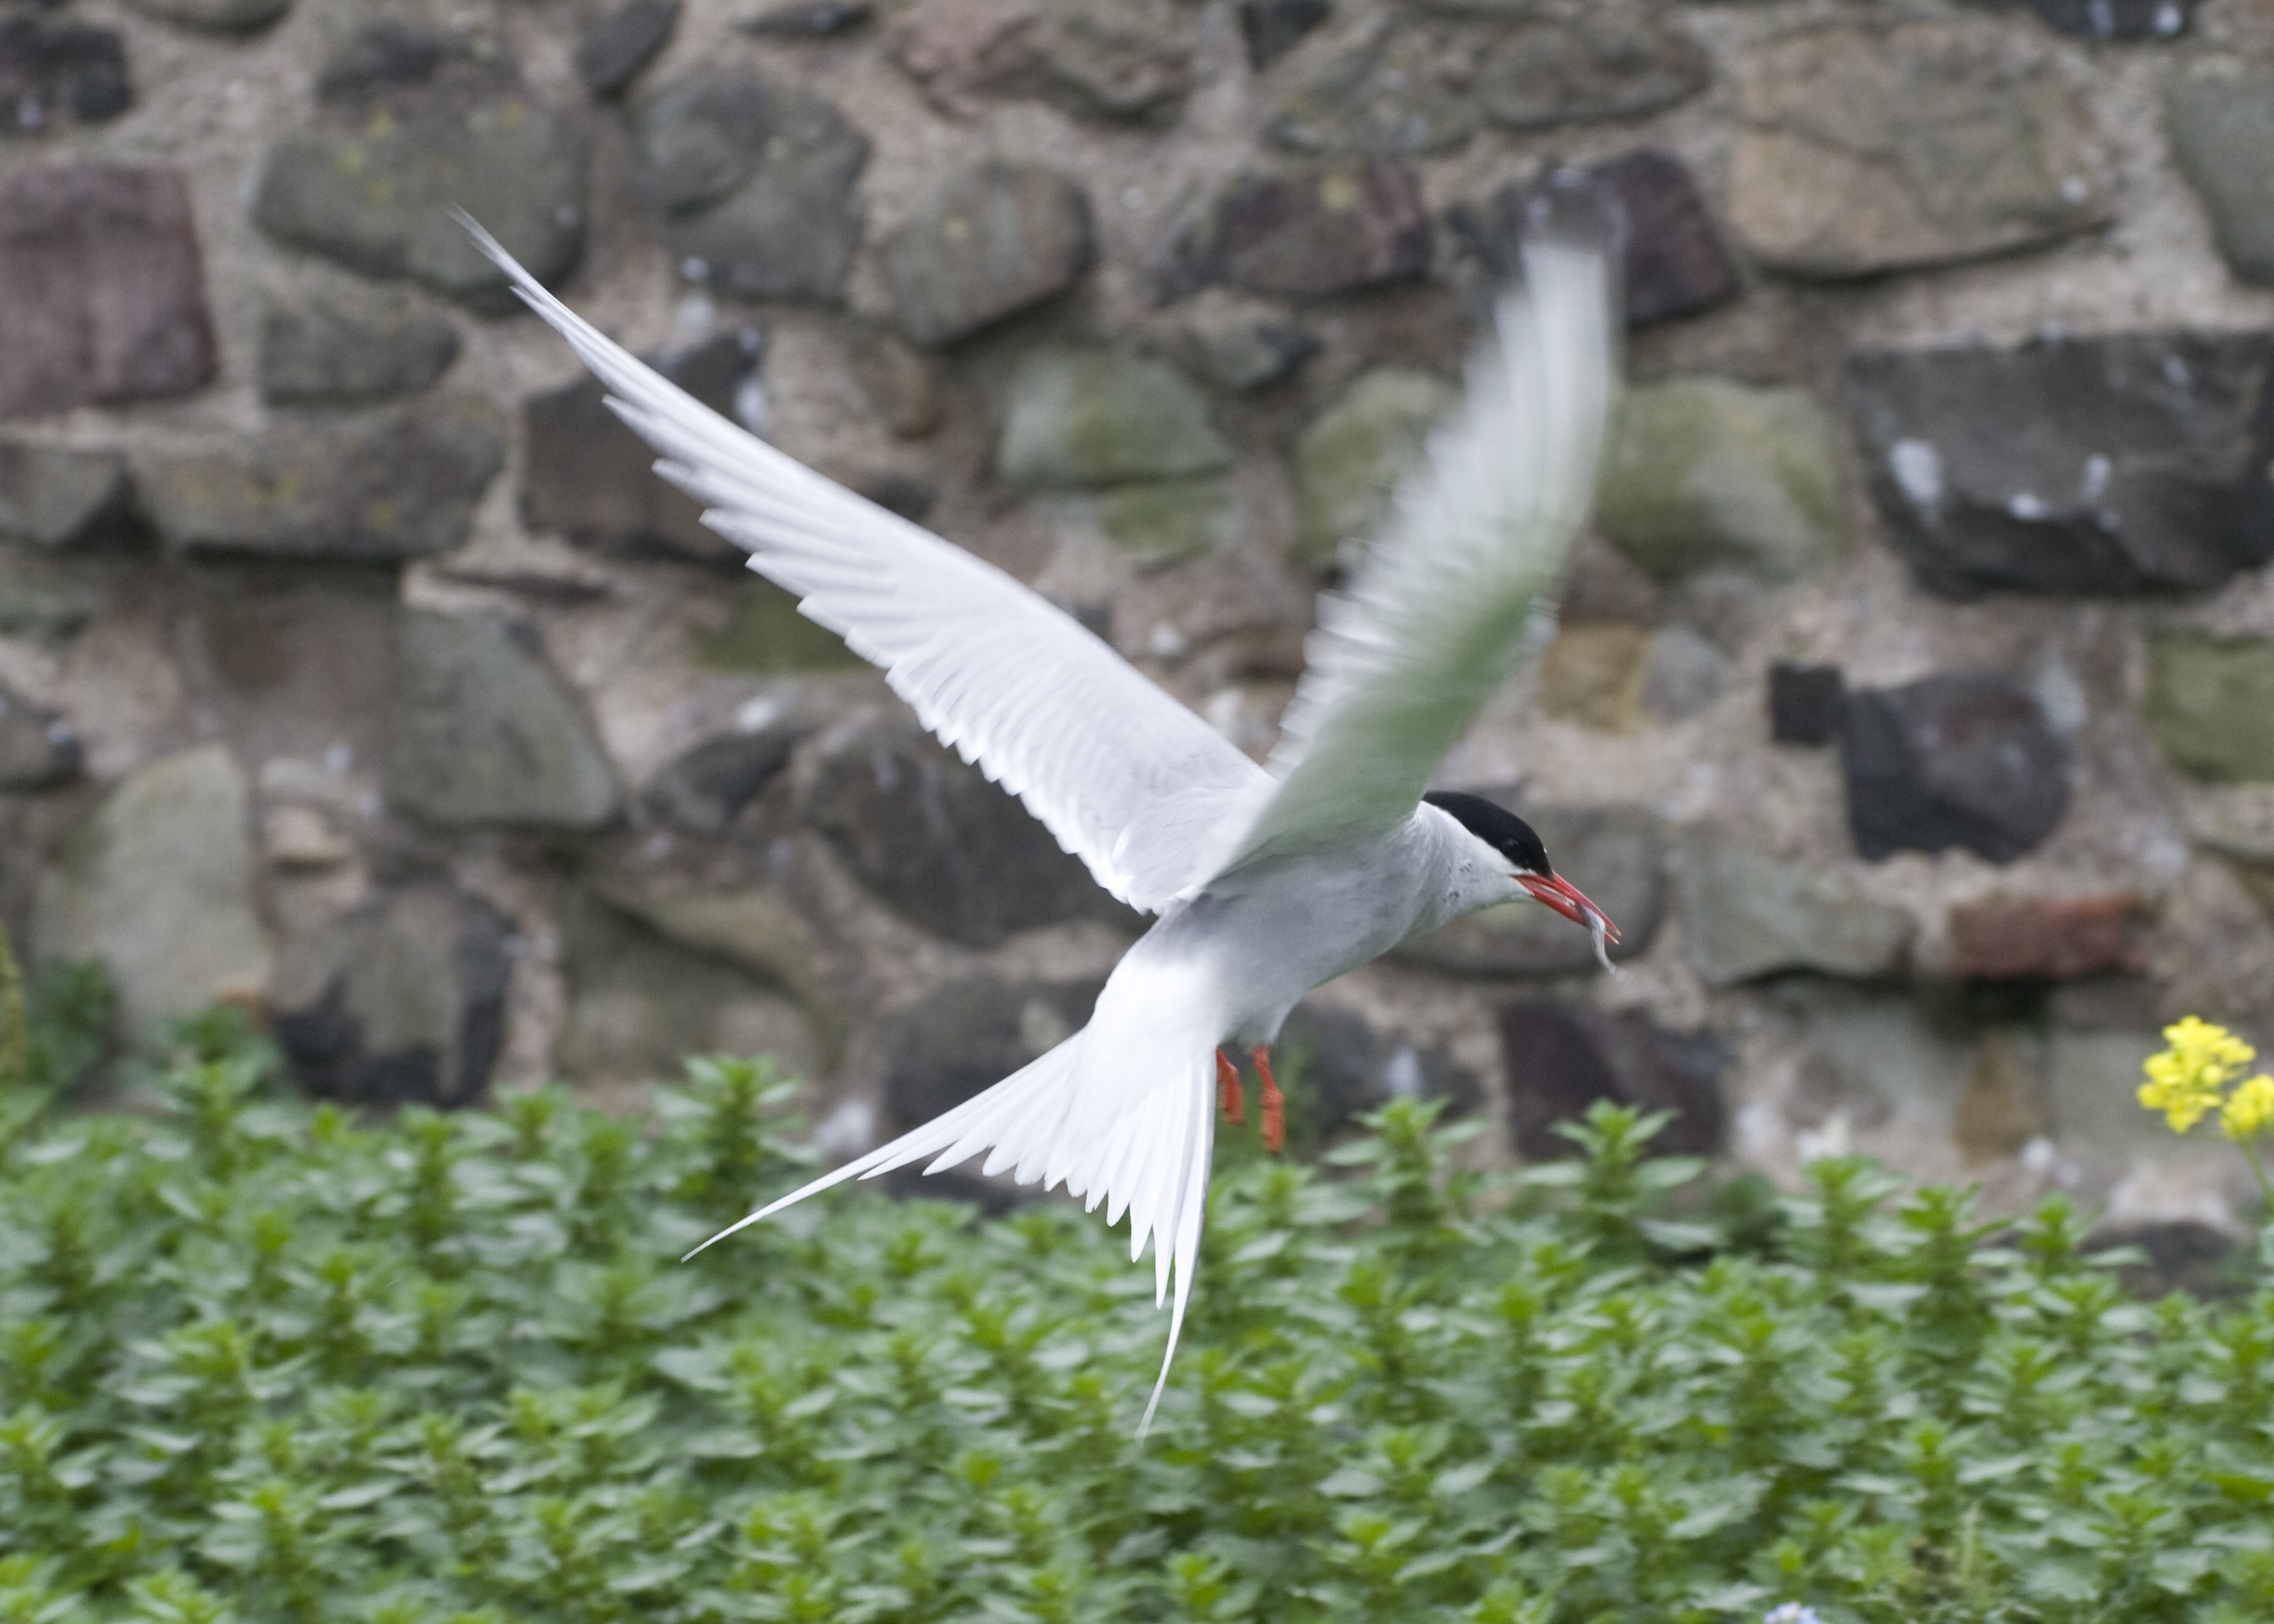
bird, wing, animal, seabird, flying, wildlife, beak, fauna, flapping, uk, england, wings, vertebrate, worm, farne islands